New York State Route 37B

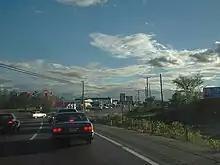
NY 37B's eastern terminus at the NY 37 bypass just east of Massena

In the 1950s, construction began on the St. Lawrence Seaway, a system of canals and locks that would make the St. Lawrence River suitable for shipping. As part of the seaway's construction, a low-lying area in Ontario and New York between Waddington, New York, and Cornwall, Ontario, would be inundated with water in order to create a navigable channel through the Long Sault rapids and to allow hydroelectric stations to be established immediately upriver from Massena and Cornwall. Much of NY 37B was located within the flood-prone region due to its proximity to the river. On July 1, 1958, the intentional flooding was carried out via the destruction of a cofferdam upstream, creating what is now known as Lake St. Lawrence and inundating the majority of NY 37B west of Massena.